Canosa di Puglia

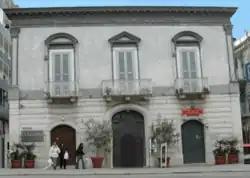
Palazzo Sinesi

The dialect is a primary Italo-Romance dialect arising directly from the Vulgar Latin spoken in ancient Canusium. Linguistically, part of the southern dialects spoken in North Central Apulia. The vocabulary is almost entirely of Latin origin with influences of ancient Greek. Norman domination has left some words, without upsetting the existing lexical and grammatical system.